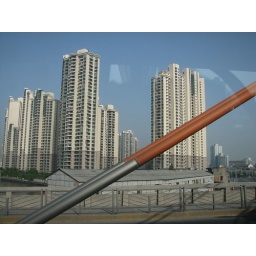
The population is growing so fast in Shanghai that the government is building these highrises to house the people